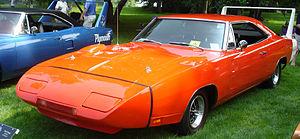
La Dodge Charger (B-body) est une voiture de taille moyenne produite par Dodge de 1966 à 1978 sur la base de la plate-forme Chrysler B.
La Dodge Charger est une voiture de la marque américaine Dodge fabriquée par la compagnie Chrysler. Arrivée sur le marché en 1966, elle est toujours commercialisée sous le modèle de 8ᵉ génération sorti en 2015. Rivale des Ford Mustang, Chevrolet Camaro, Plymouth Road Runner, et autres Muscle cars, elle est aujourd'hui considérée comme un classique de l'automobile et une référence en ce qui concerne la performance.
Muscle car est un terme anglophone servant à désigner des automobiles américaines propulsées par un moteur surdimensionné, le plus souvent un V8. Si les premières automobiles de grande puissance sont nées dans les années 1950, l'histoire officielle désigne généralement sous l'appellation de « muscle car » des modèles datant pour la plupart de la décennie suivante.